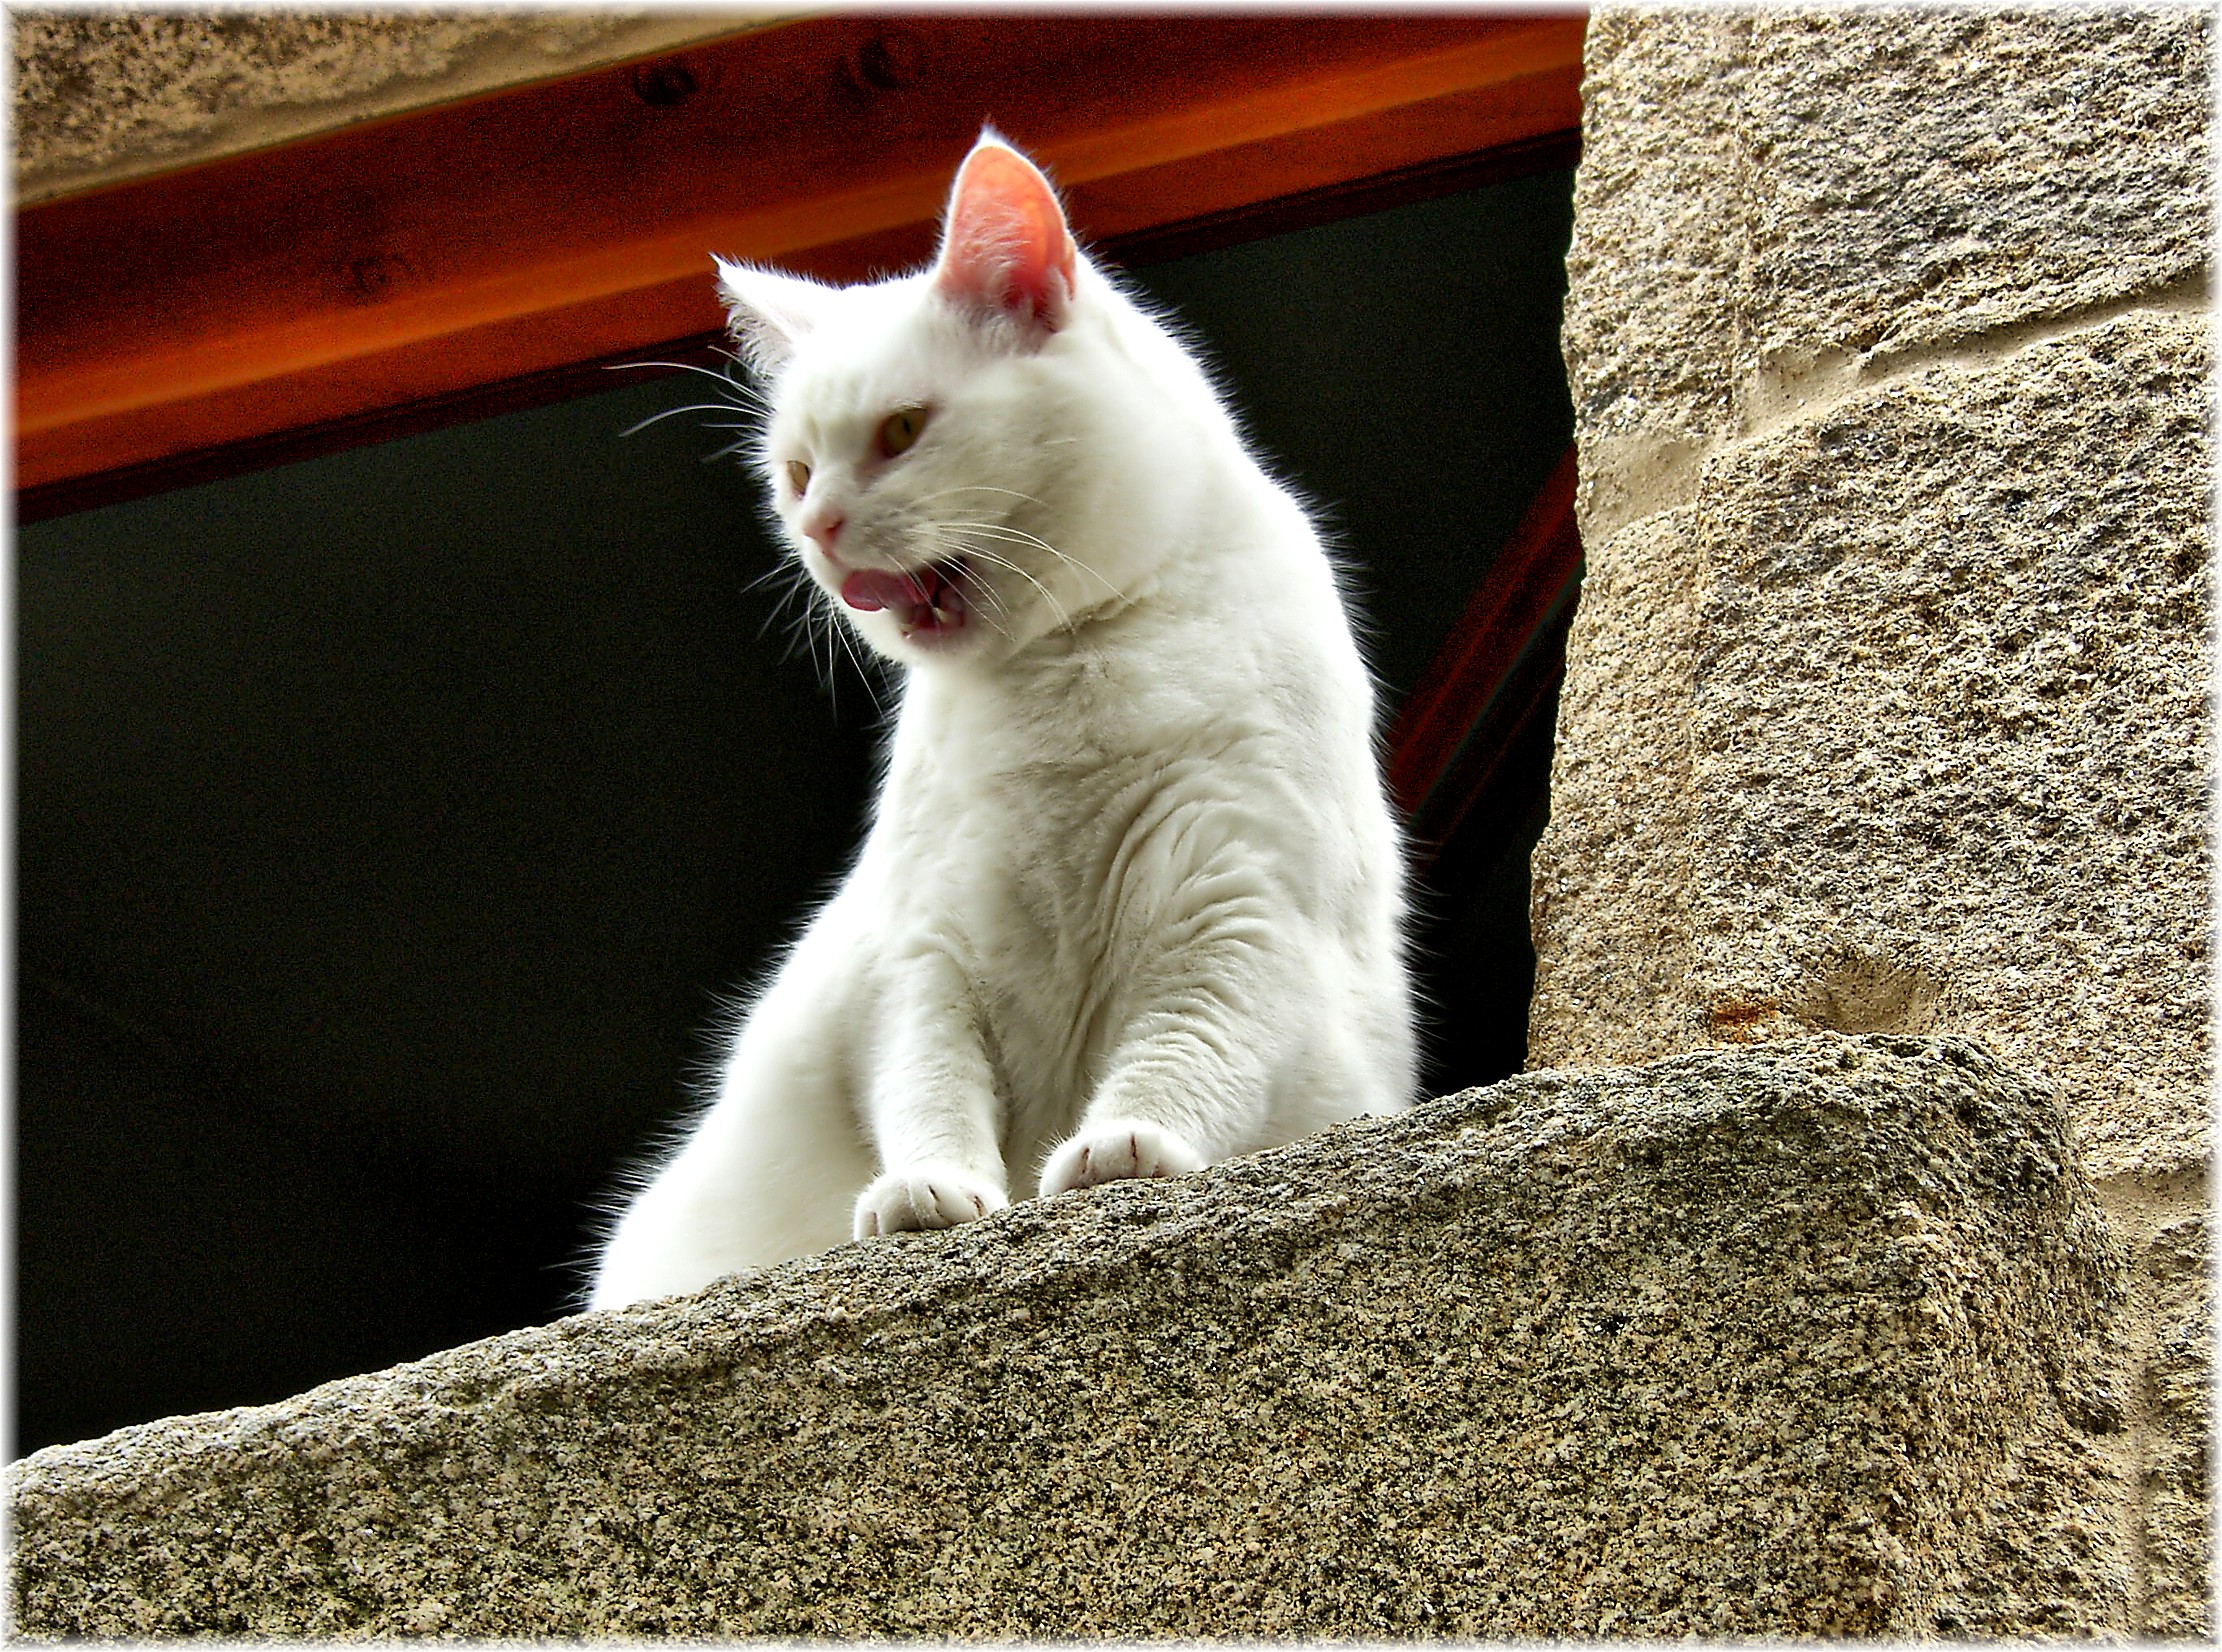
white, kitten, cat, mammal, whiskers, vertebrate, gatos, animales, small to medium sized cats, cat like mammal, domestic short haired cat